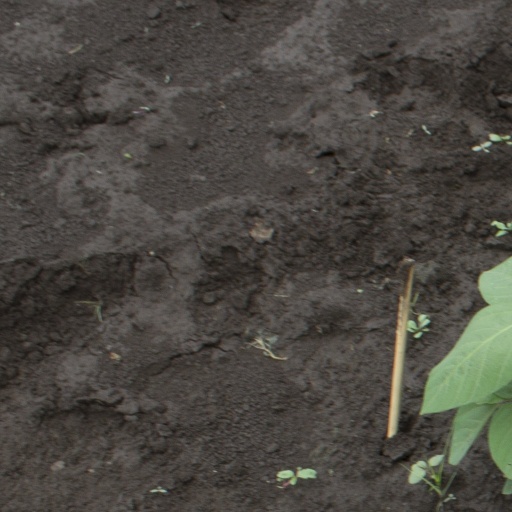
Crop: soybean